Carbamate

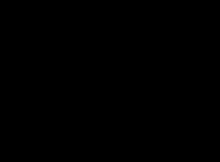
Chemical structure of carbamates

In organic chemistry, a carbamate is a category of organic compounds with the general formula and structure , which are formally derived from carbamic acid. The term includes organic compounds (e.g., the ester ethyl carbamate), formally obtained by replacing one or more of the hydrogen atoms by other organic functional groups; as well as salts with the carbamate anion (e.g. ammonium carbamate).